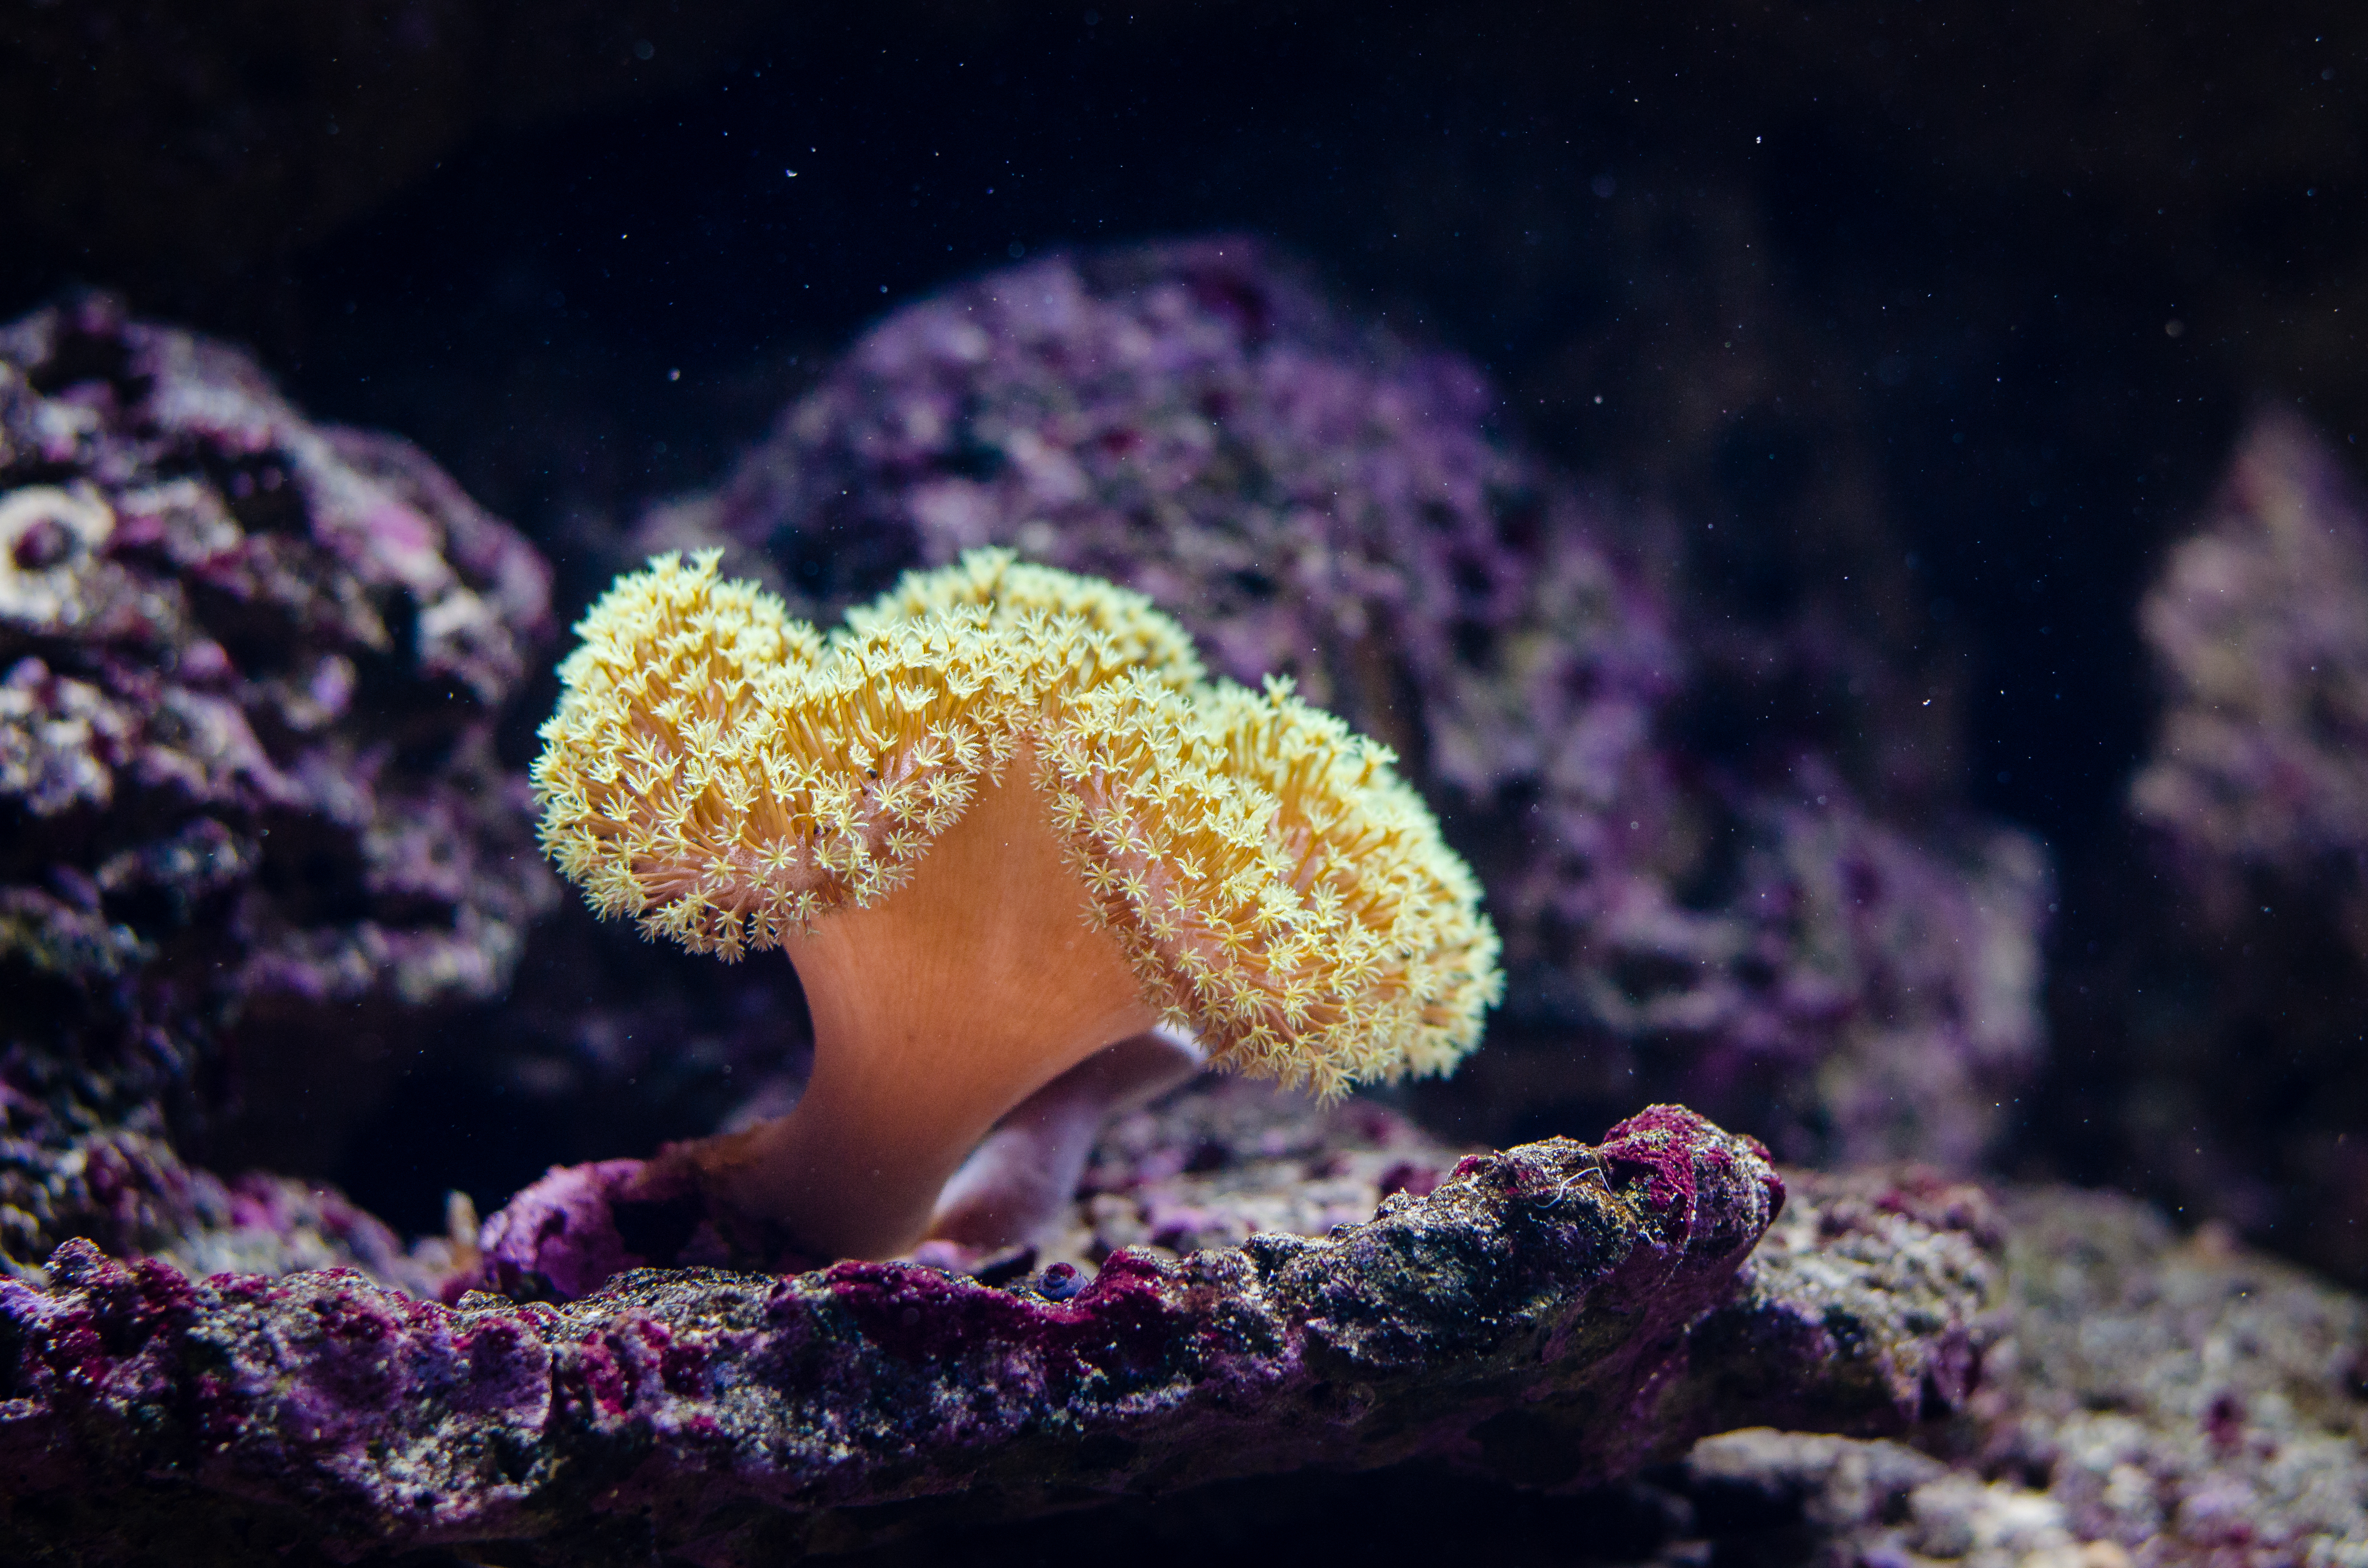
underwater, biology, fauna, coral, coral reef, invertebrate, reef, macro photography, organism, marine biology, marine invertebrates